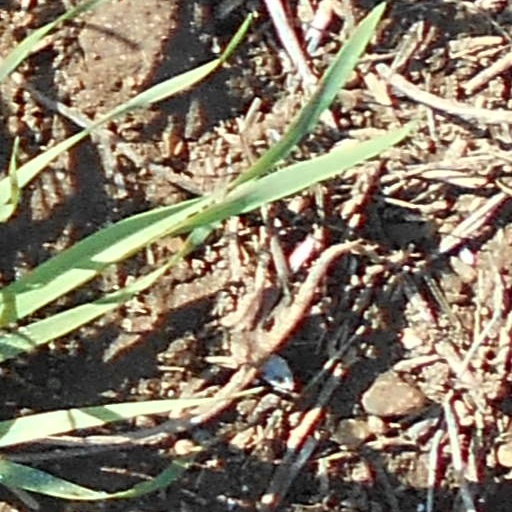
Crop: wheat